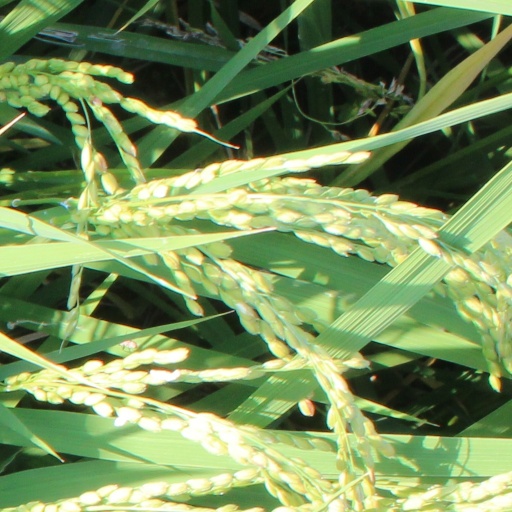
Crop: rice